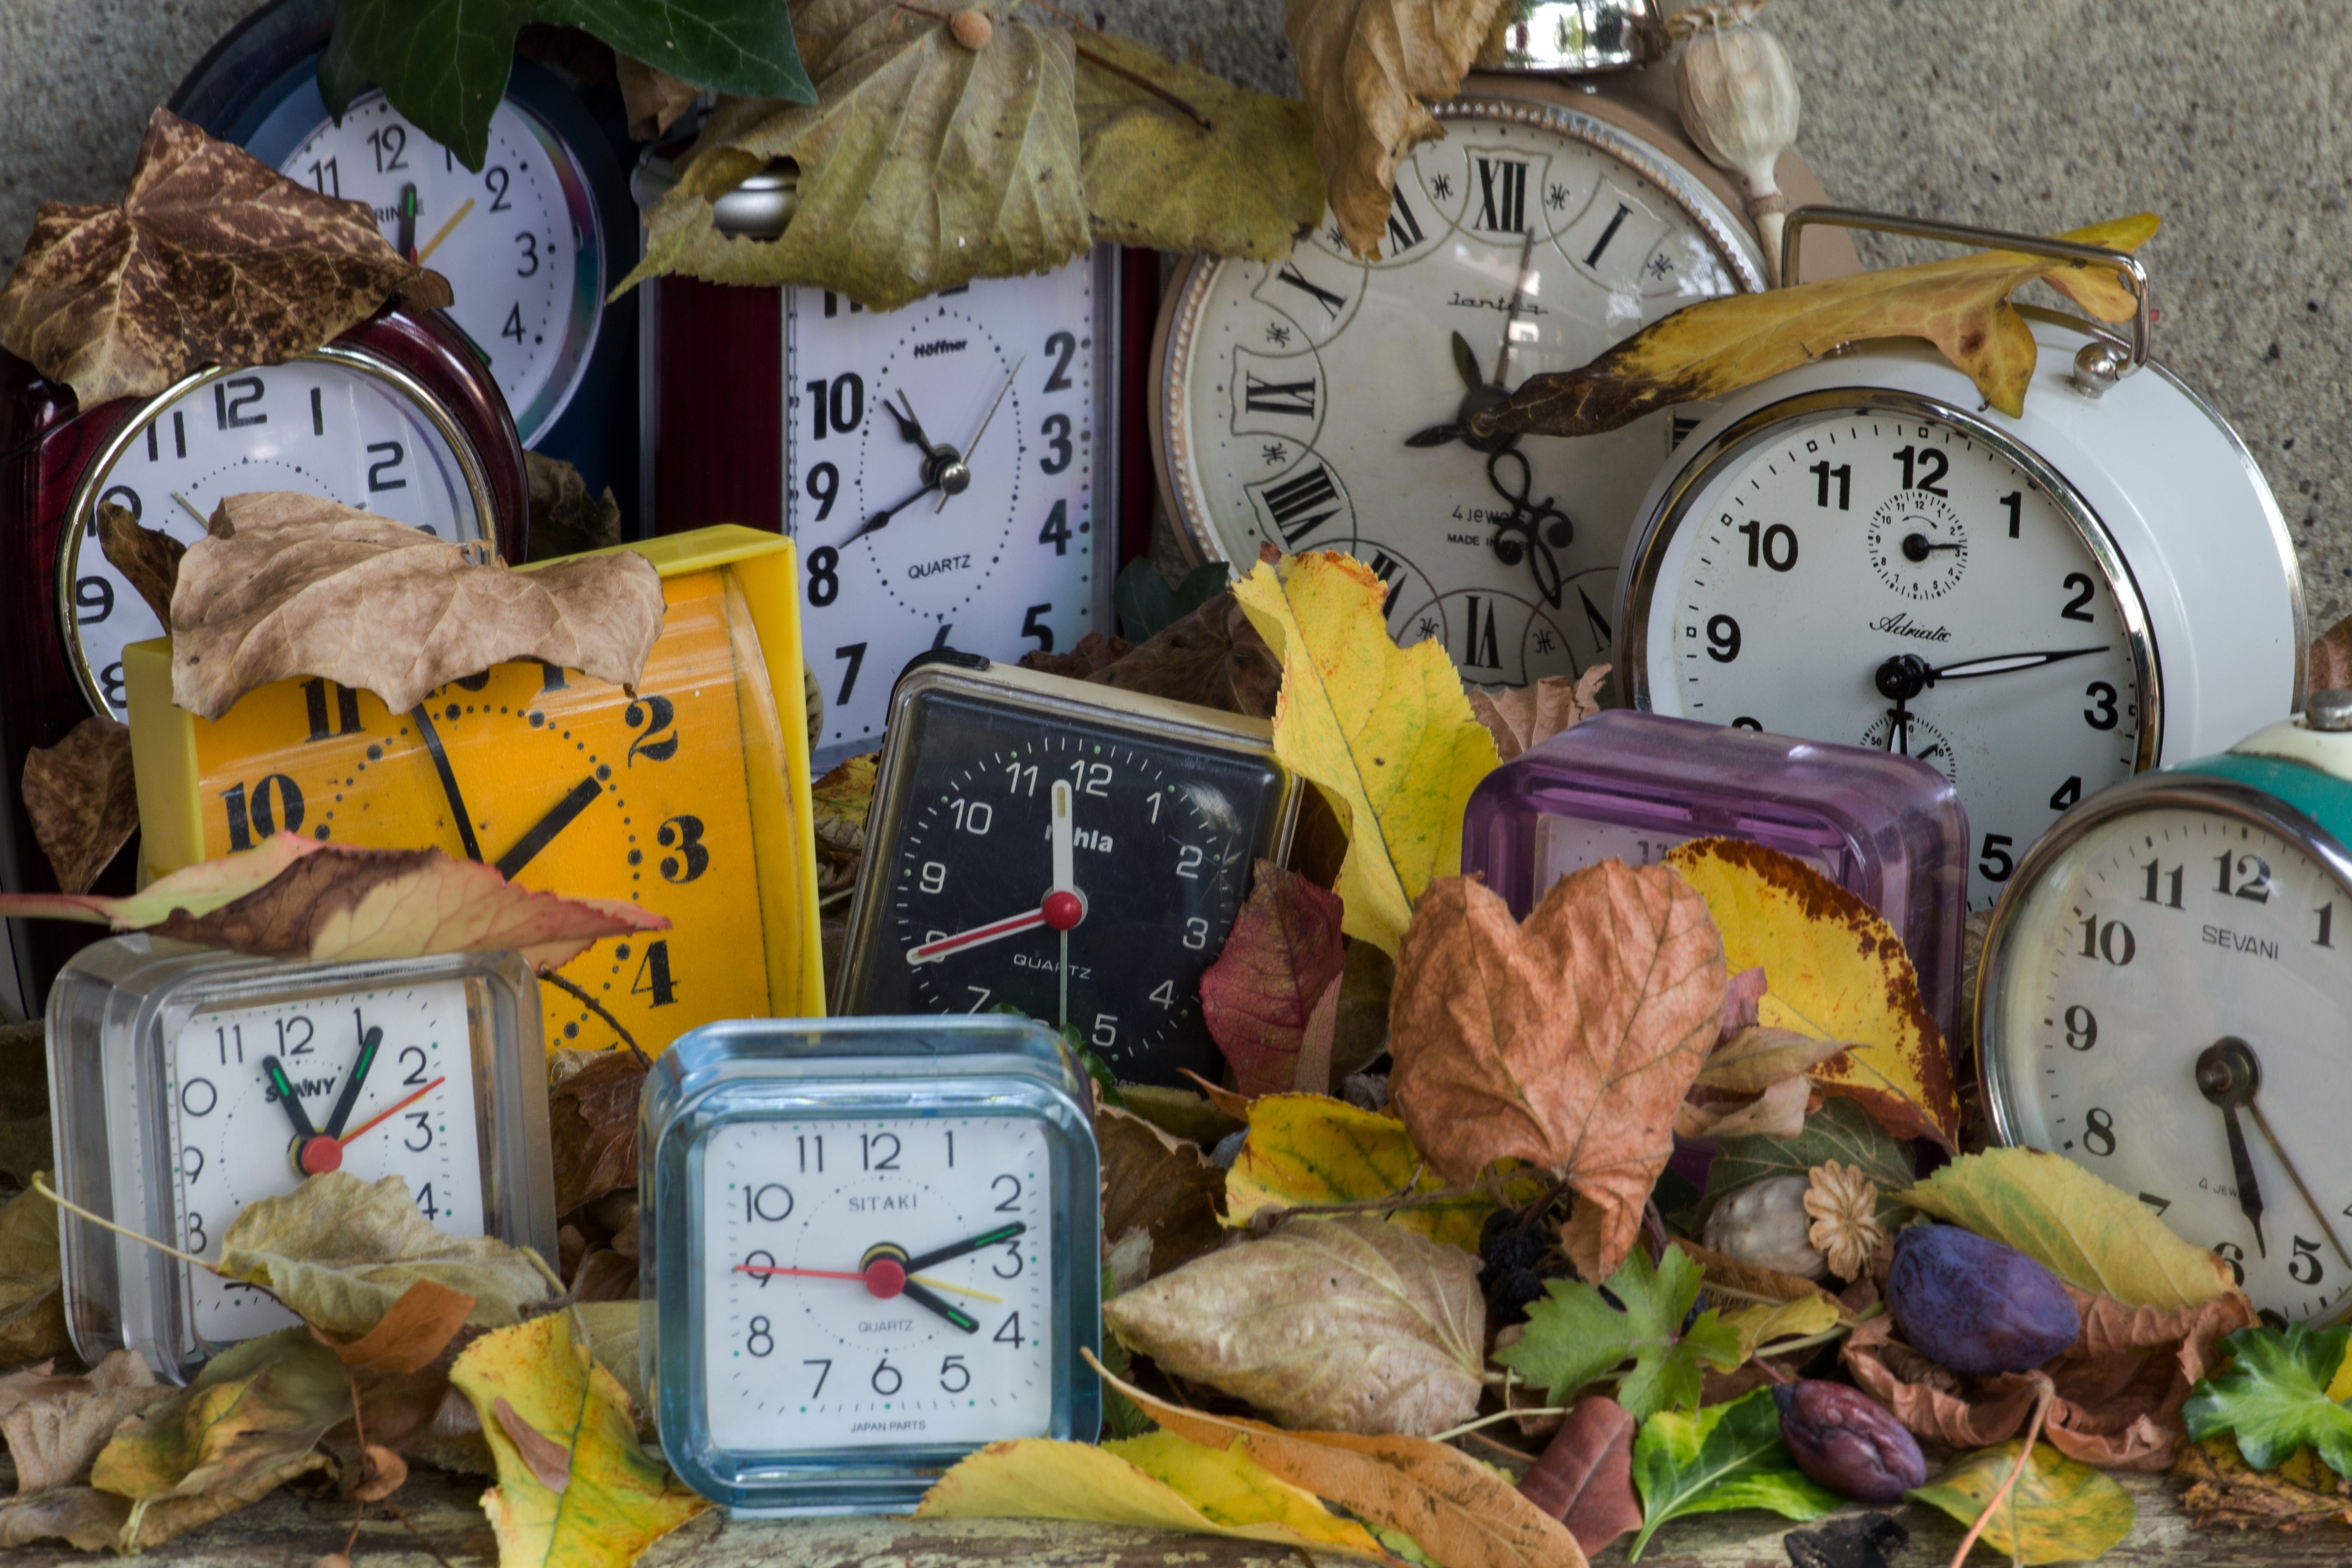
time, alarm clock, transience, waste, change, watches